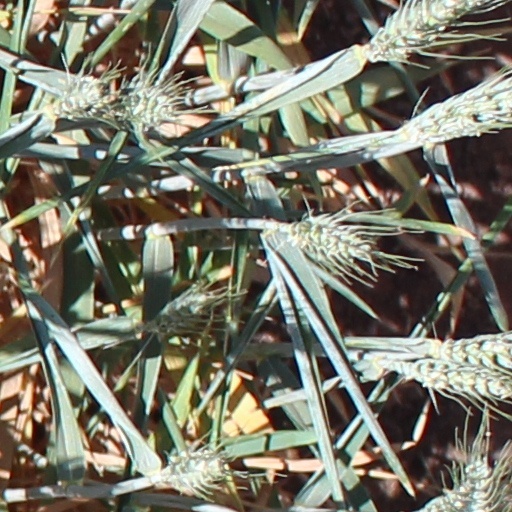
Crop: wheat